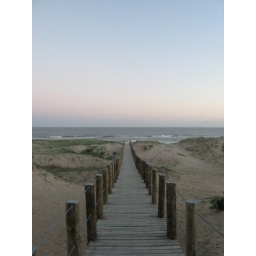
Sand dunes are visible walking toward the beach in Punta del Este, Uruguay (3/16/08).